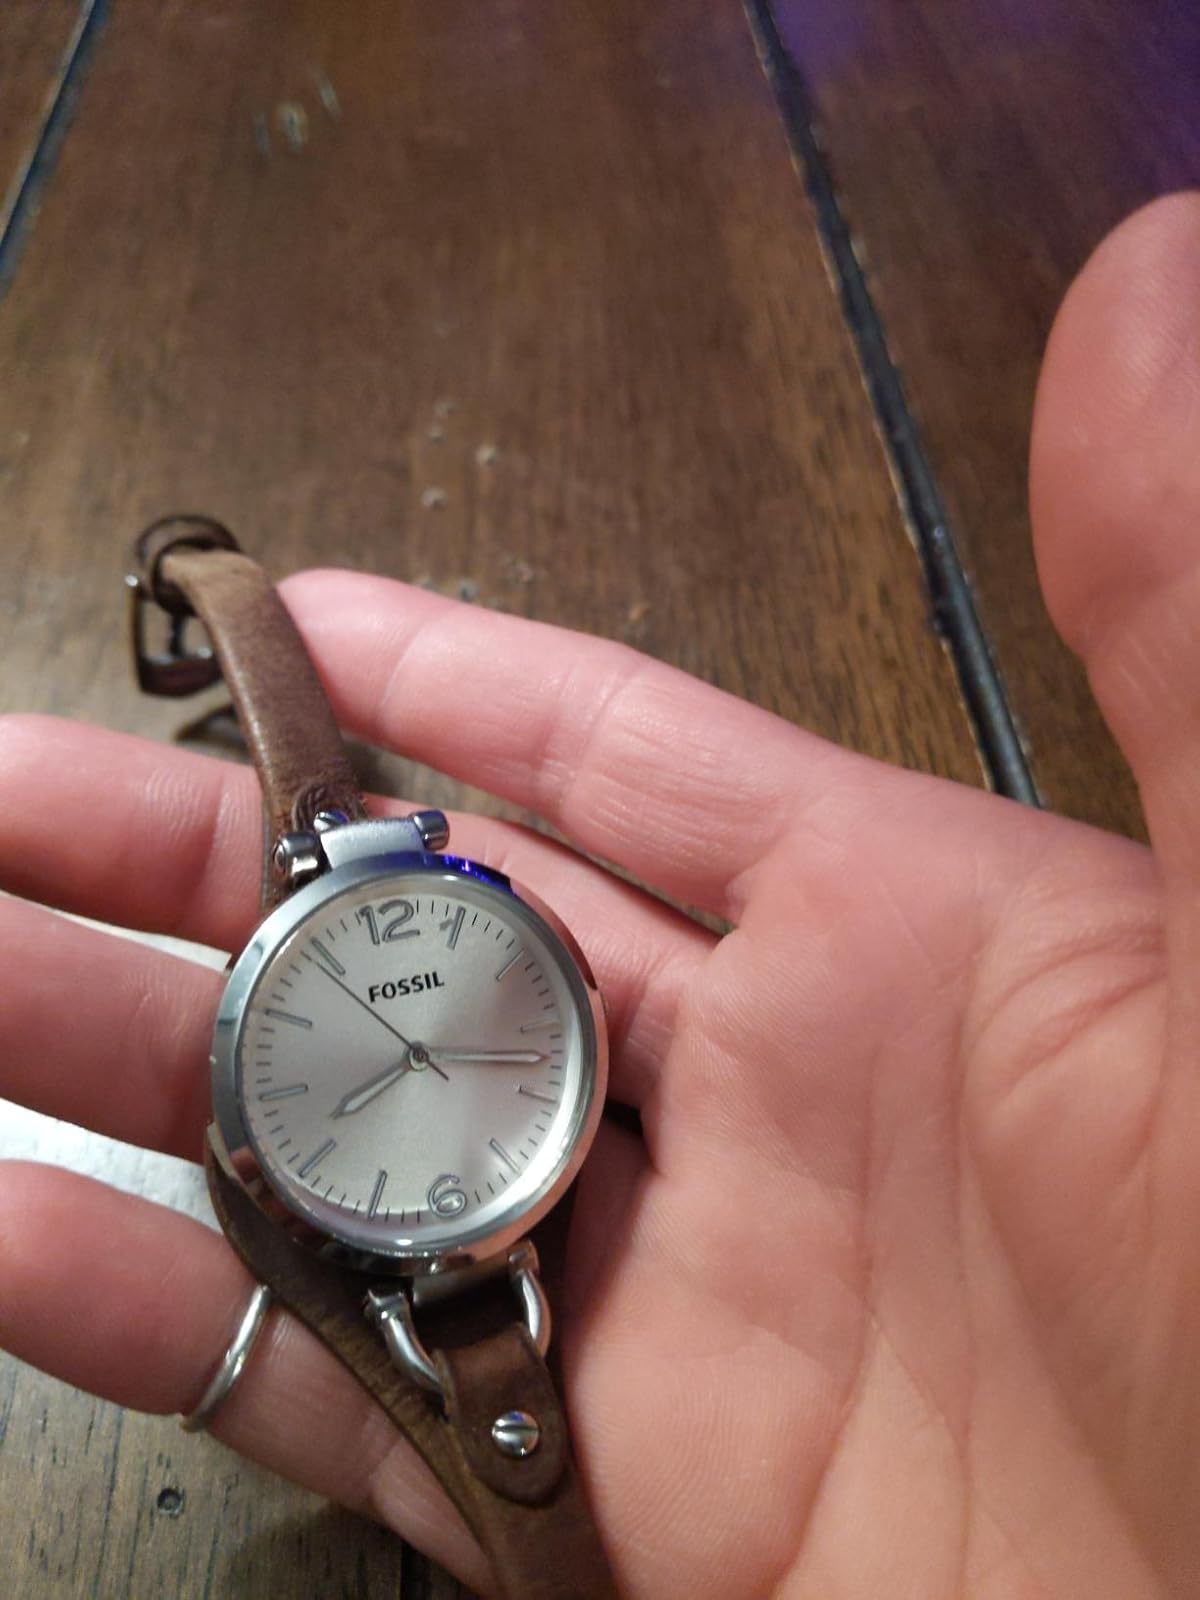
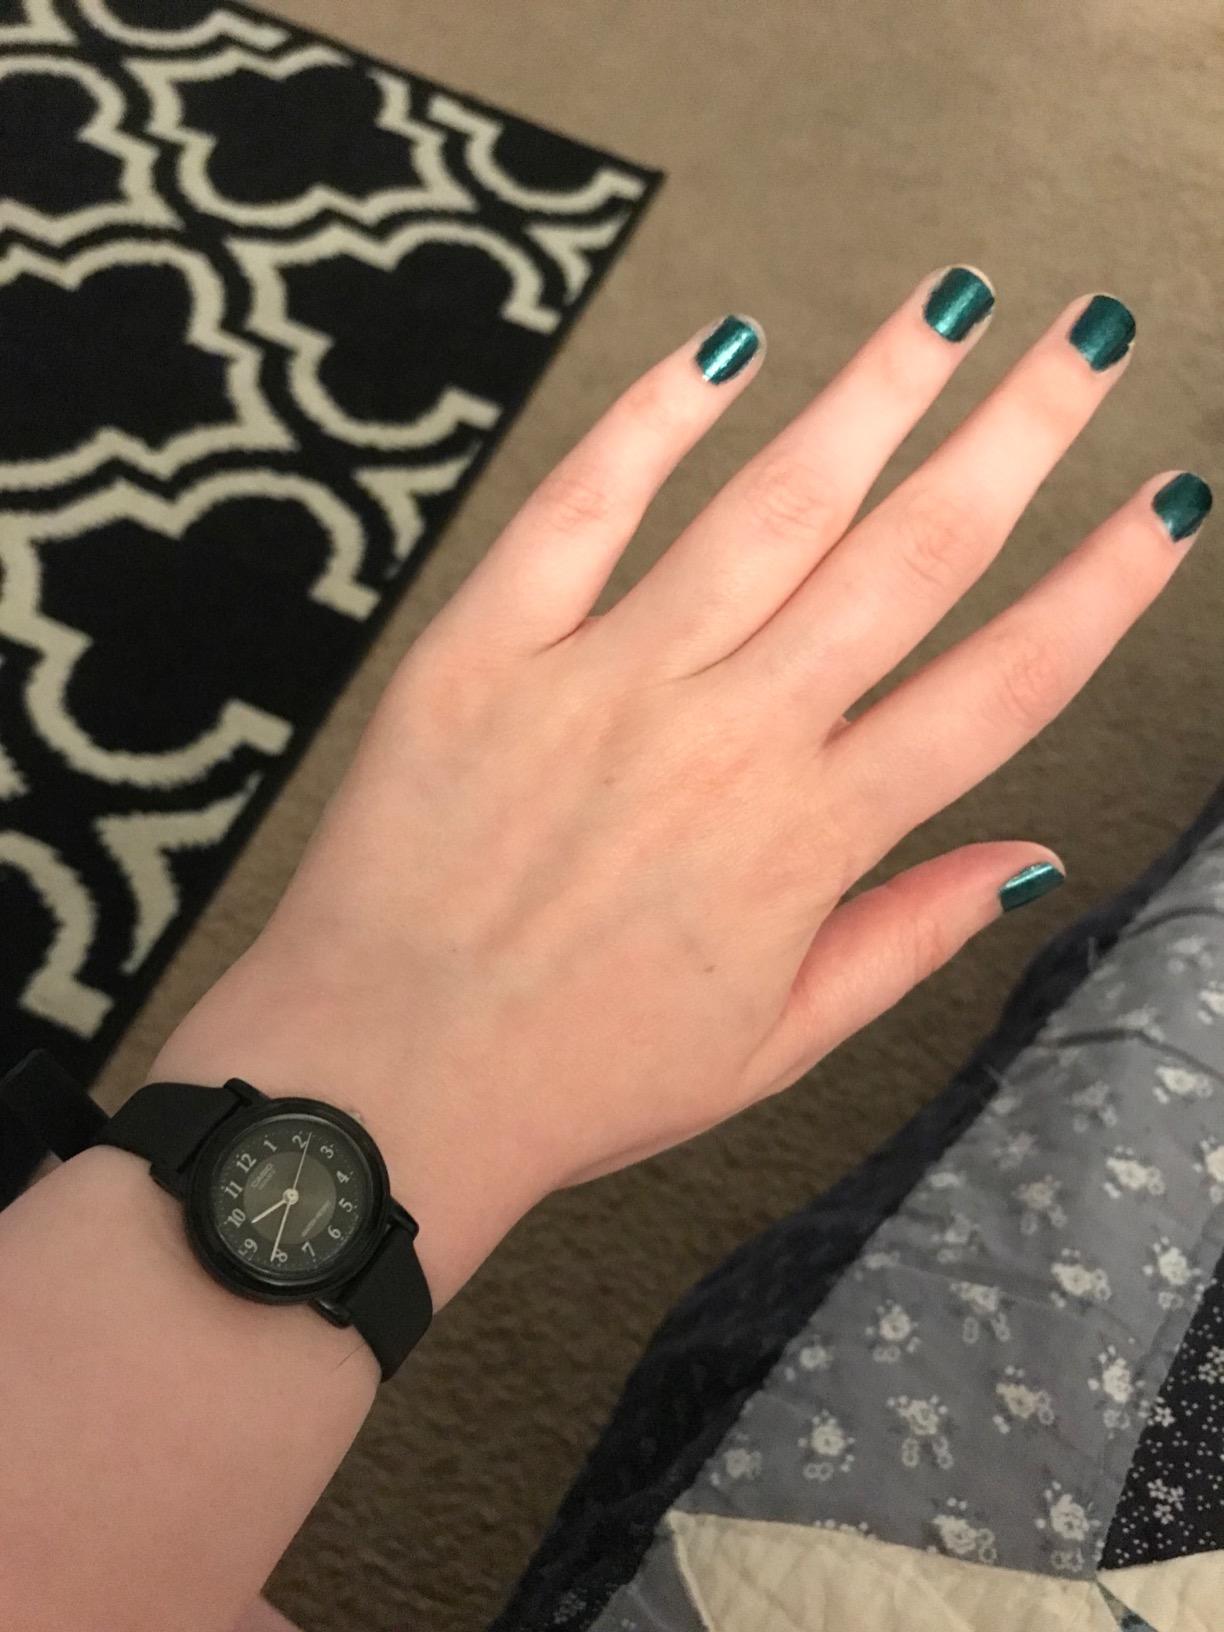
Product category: accessories_watch
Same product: no